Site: brandenburg
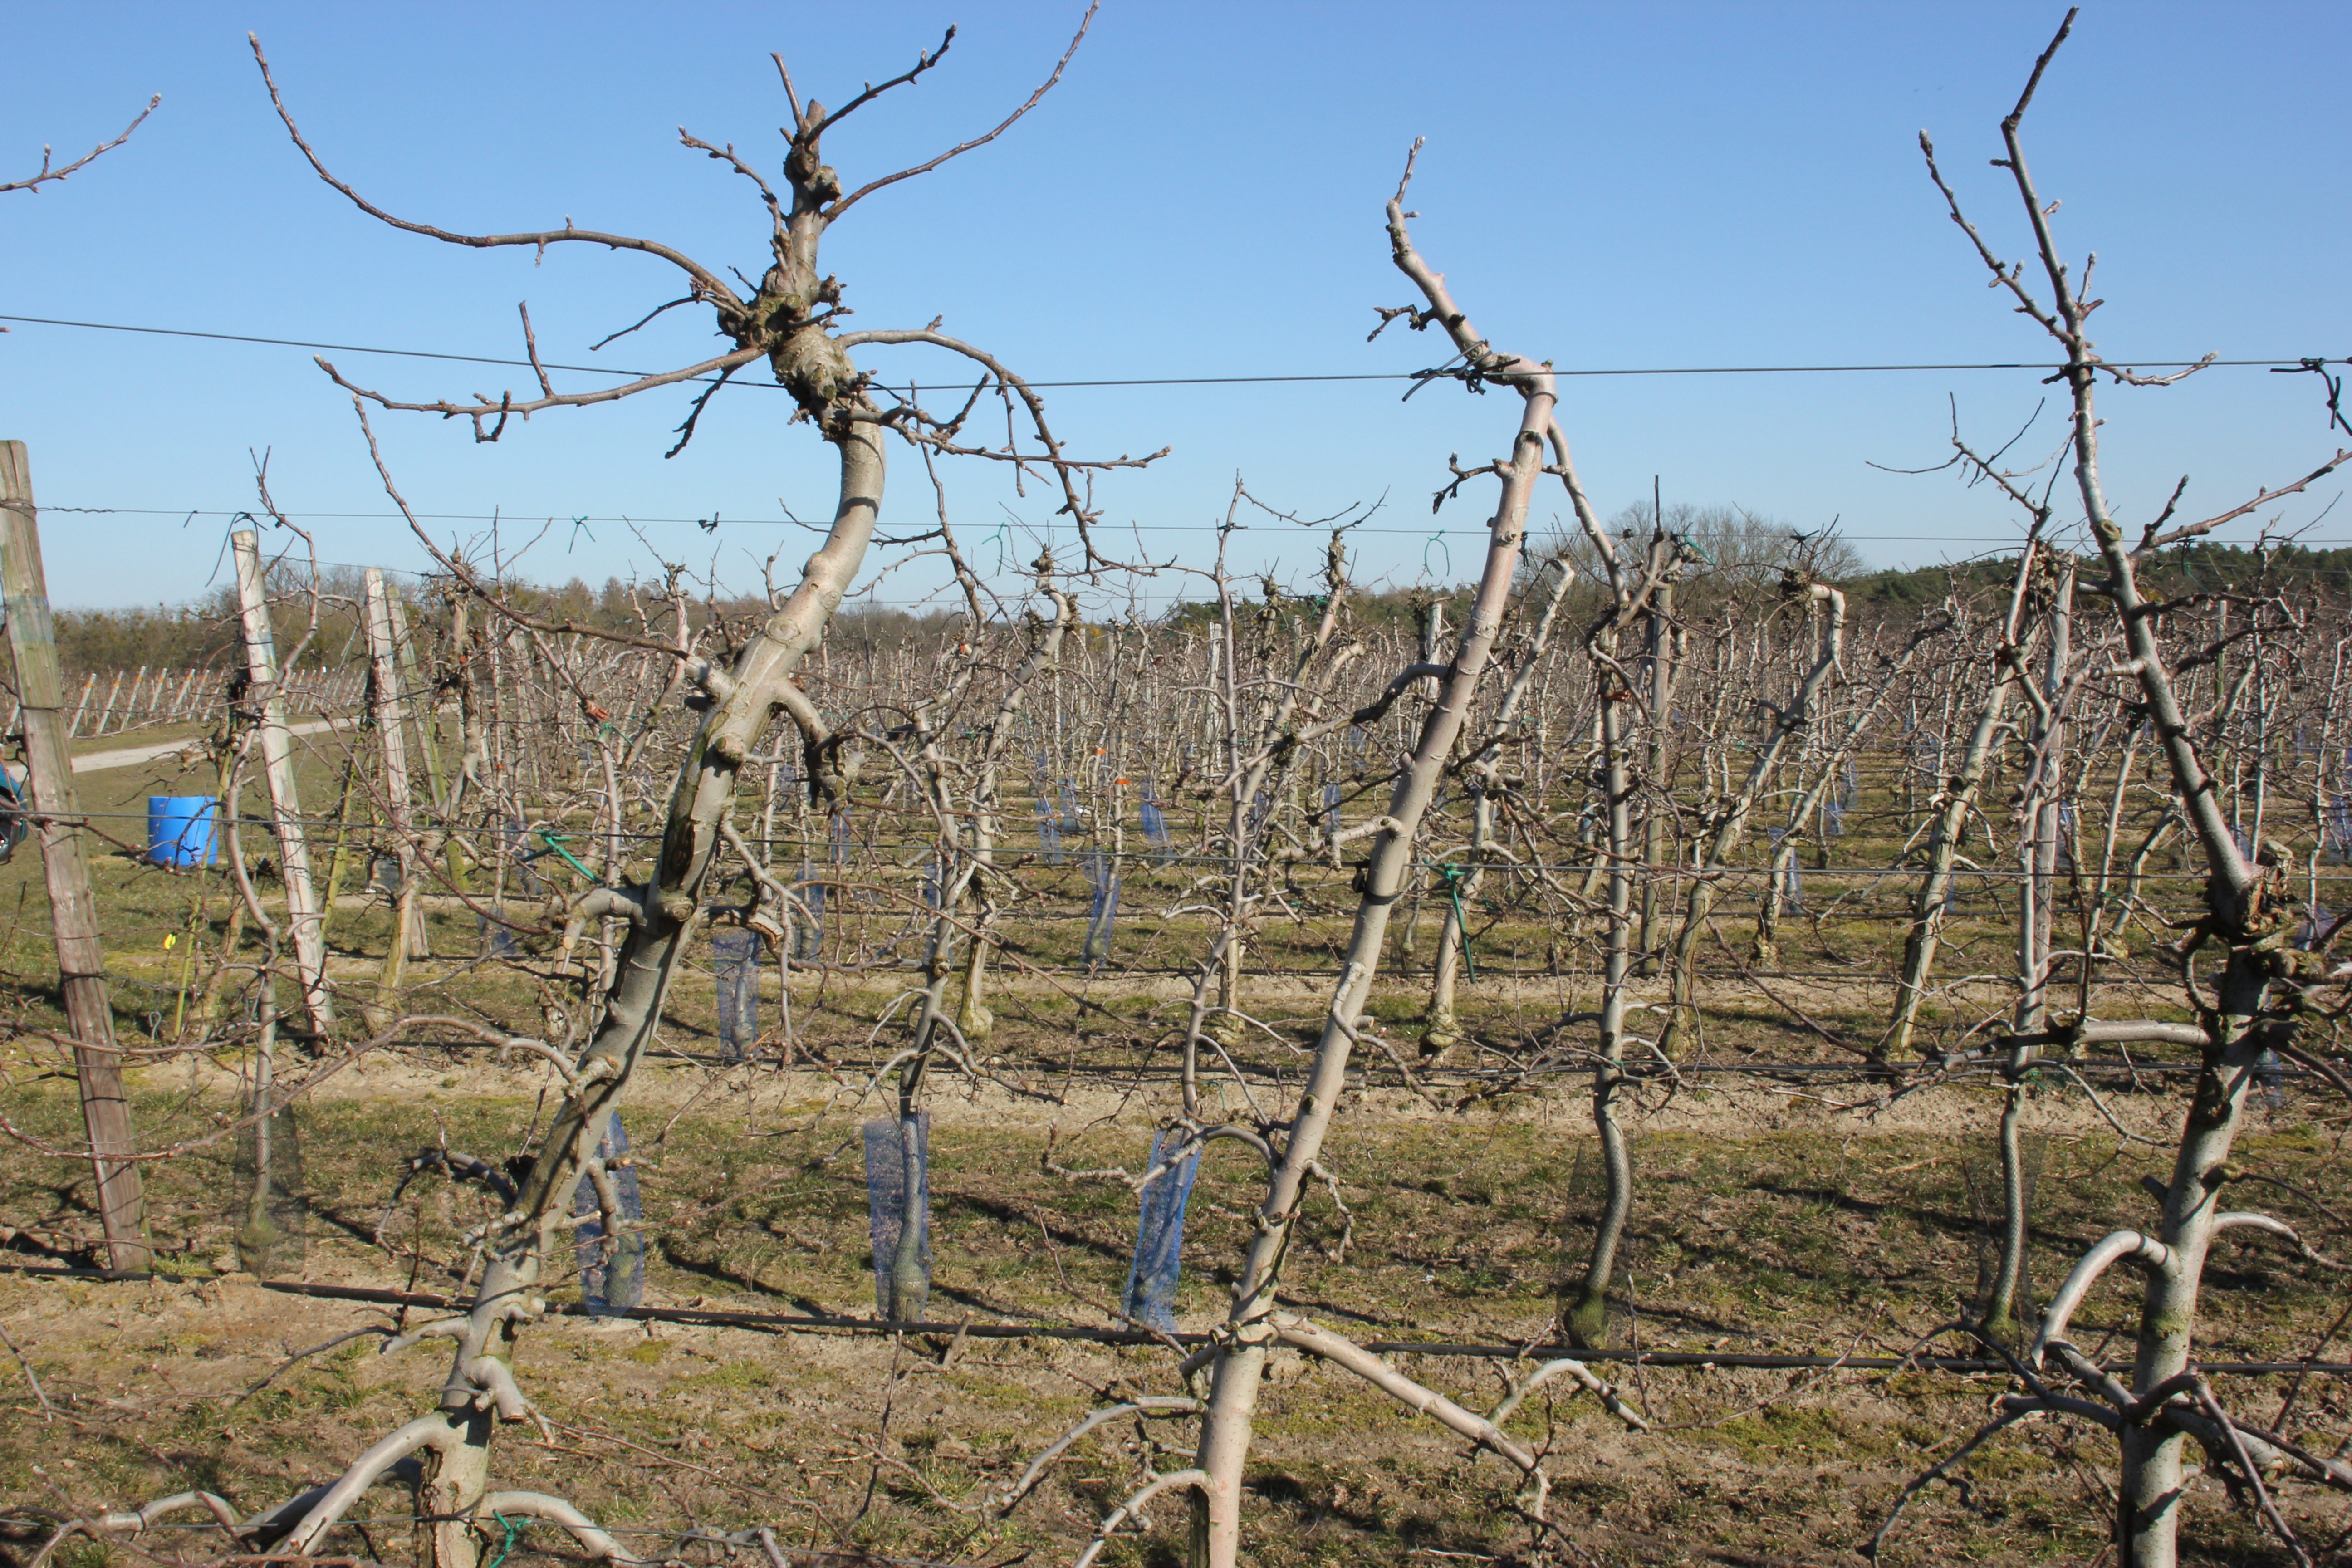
Growth stage (BBCH 03): Bud development